Chita, Aichi

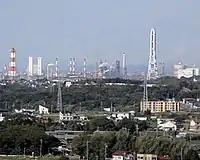
ChitaCity Skyline

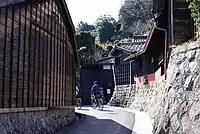
Streetscape of Okada

Chita is located in northwestern Chita Peninsula in southern Aichi Prefecture, at the head of the Chita Peninsula with an altitude of above sea level. It is bordered by Ise Bay to the east.